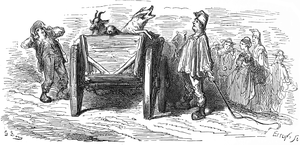
Le Cochon, la Chèvre et le Mouton est la douzième fable du livre VIII de Jean de La Fontaine situé dans le second recueil des Fables de La Fontaine, édité pour la première fois en 1678.